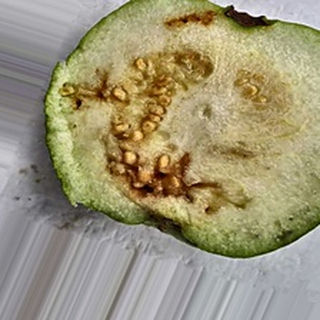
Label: guava_fruit_fly